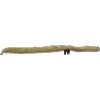
Label: bean_pod